Máel Brigte of Moray

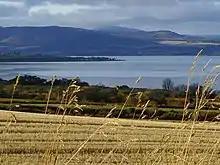
The landscape of Easter Ross

The "Orkneyinga Saga" records few specific dates and was not written down until circa 1200, some three centuries after the events it recorded about Máel Brigte and Sigurd took place. However it is thought that Sigurd Eysteinsson (aka "the Mighty"), ruled from about 875–92 so Máel Brigte's death may have taken place in the last quarter of the 9th century.